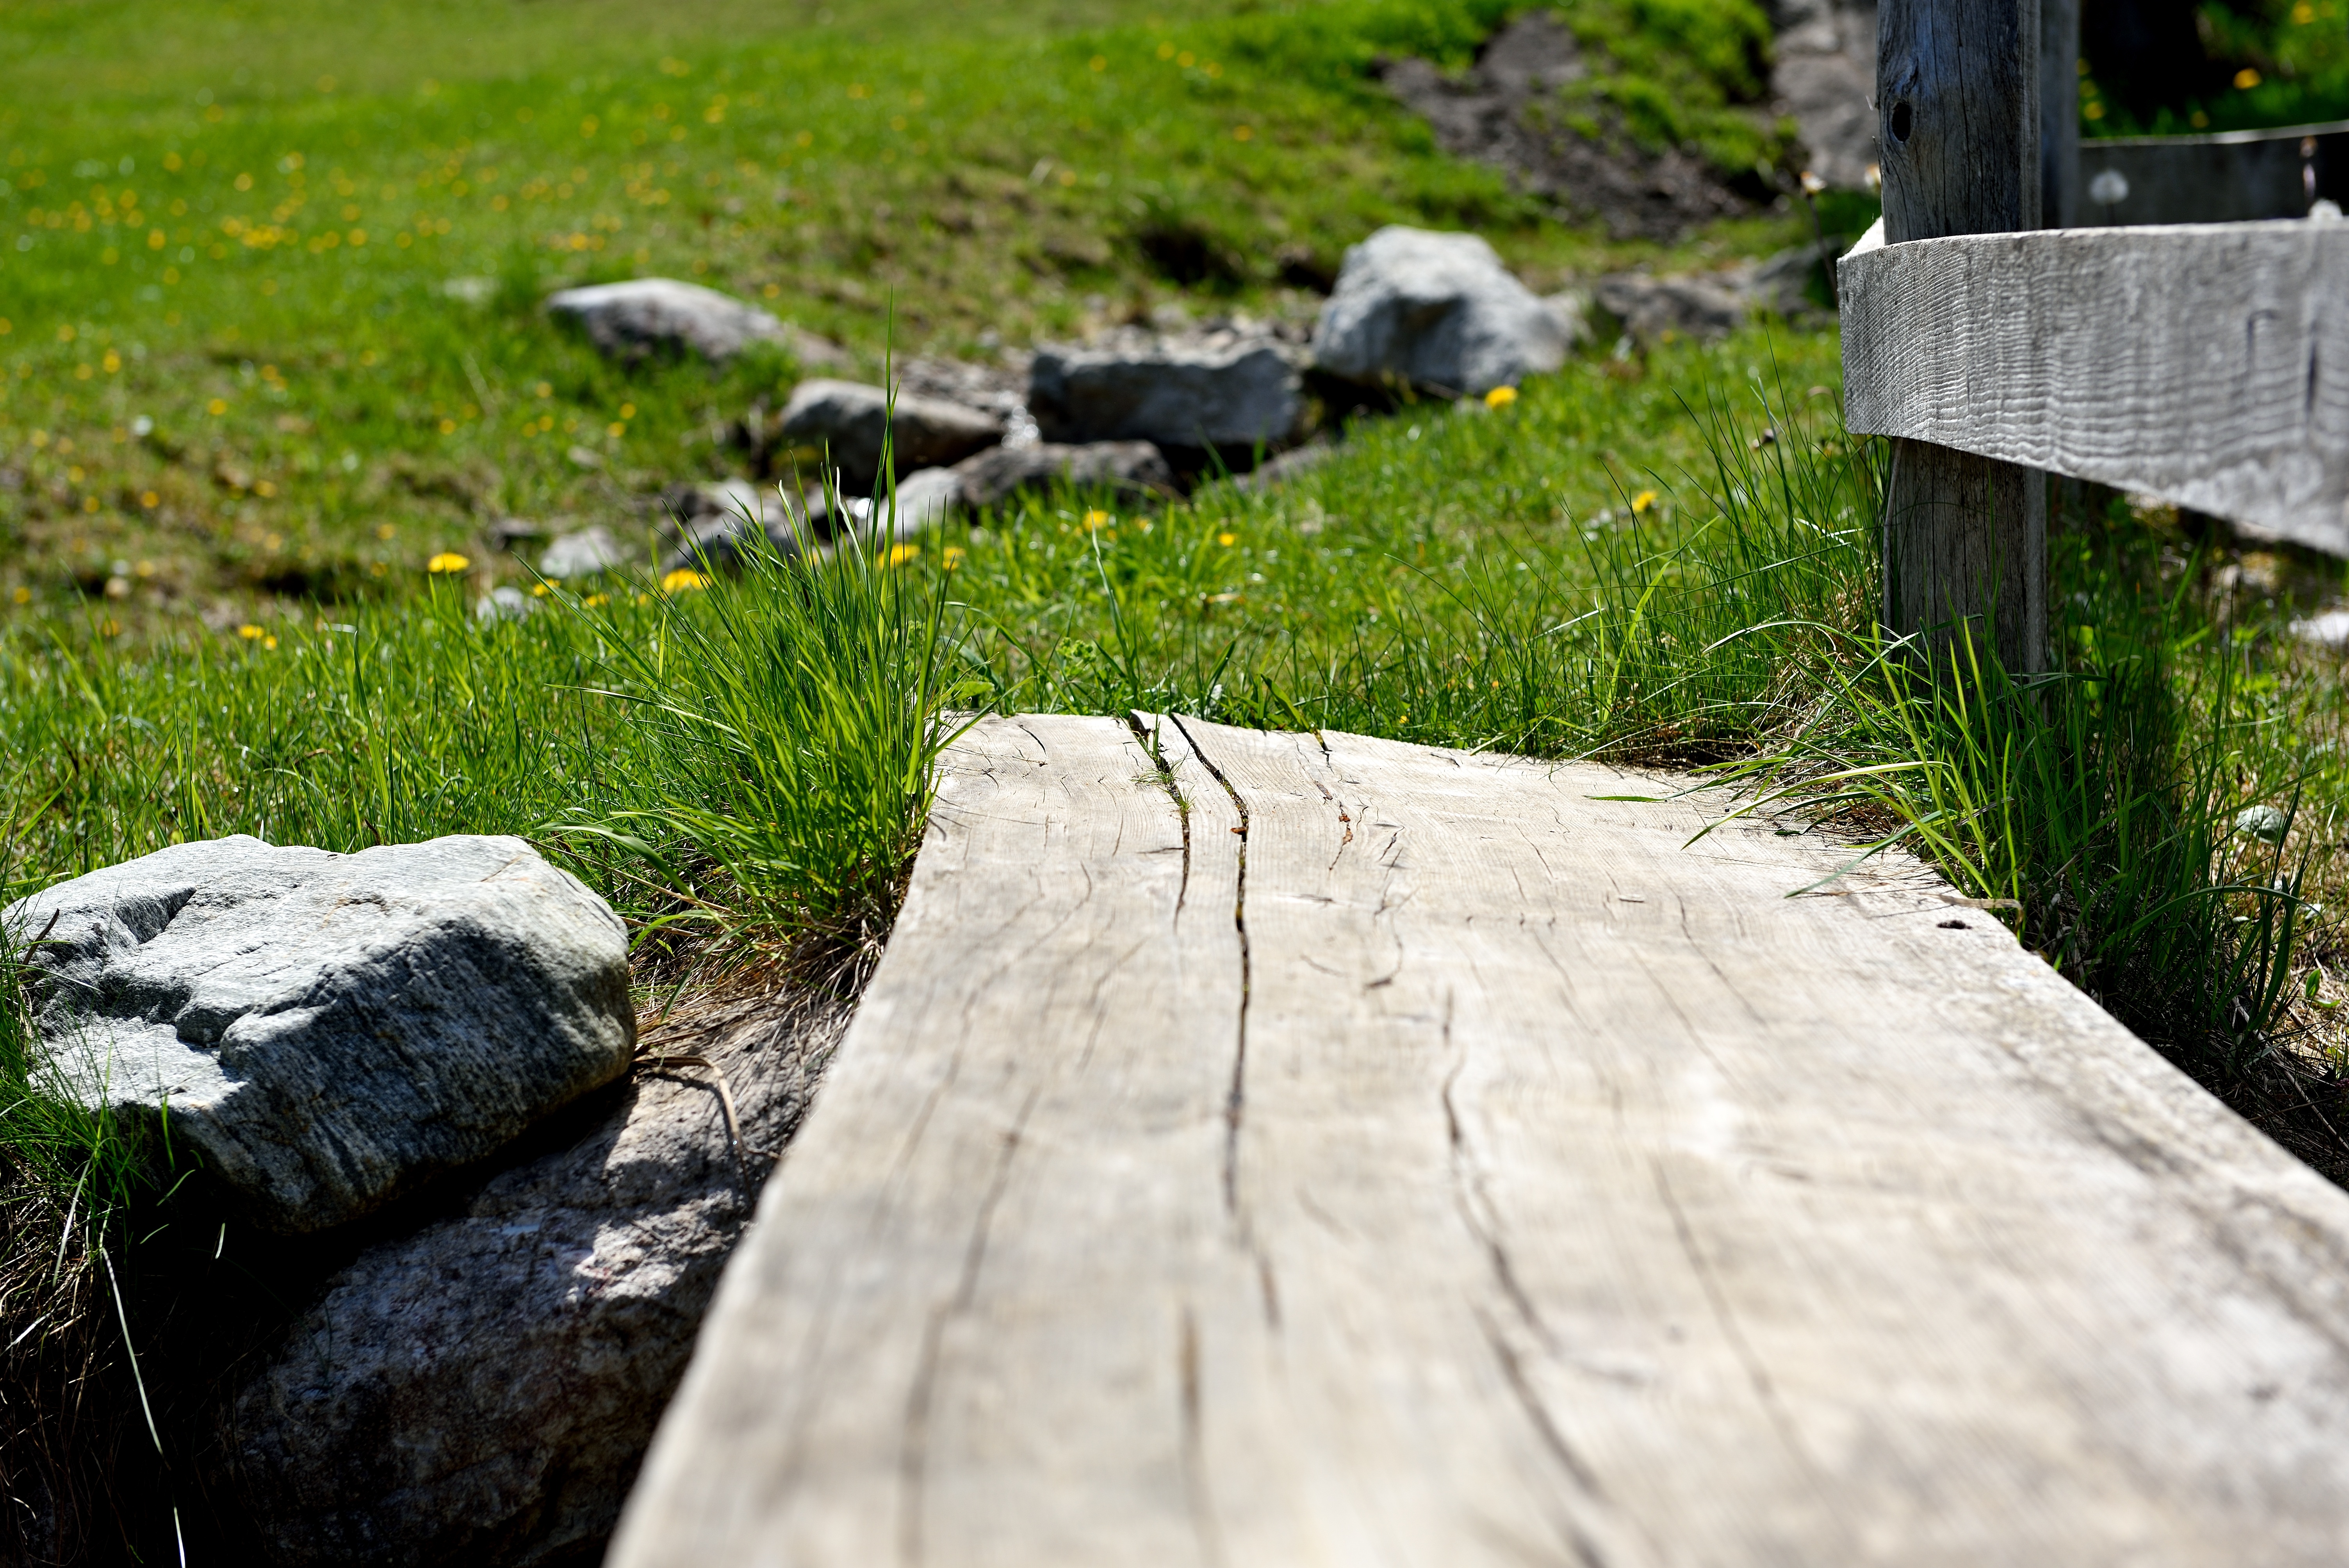
landscape, tree, nature, grass, rock, wood, trail, lawn, sidewalk, wall, walkway, web, stream, close, waterway, away, wood transition